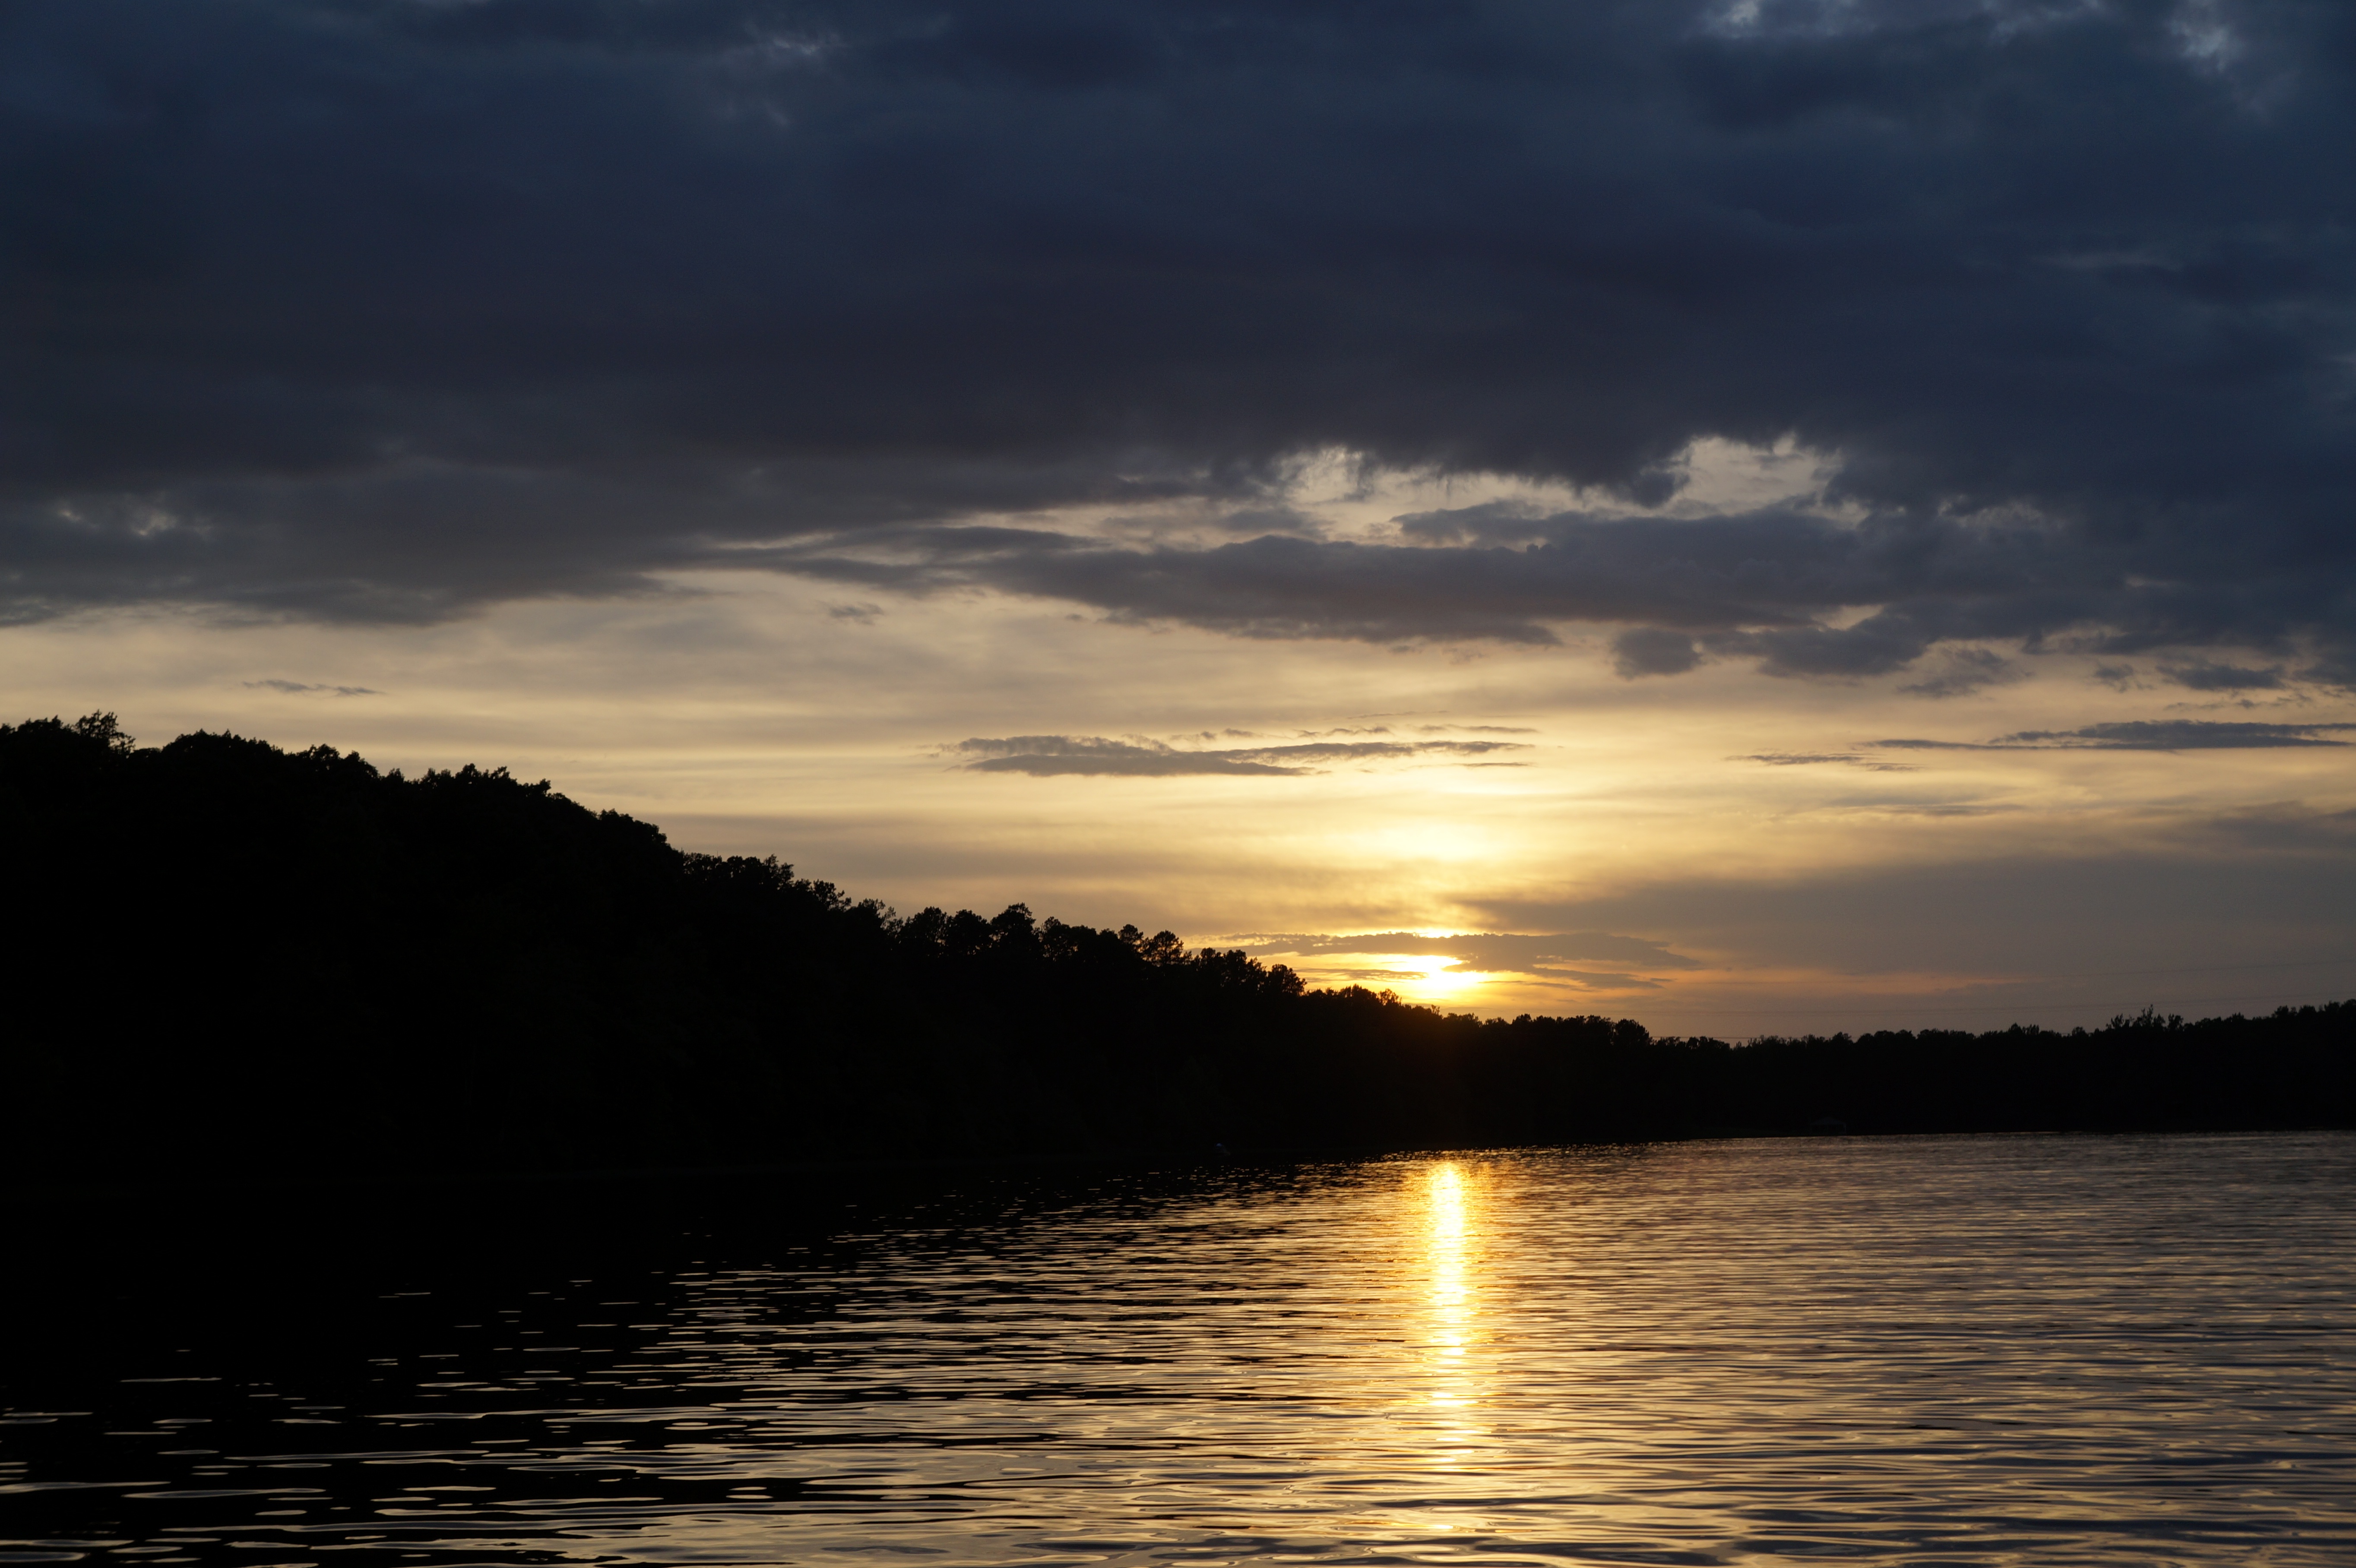
sea, coast, horizon, cloud, sky, sunrise, sunset, sunlight, morning, lake, dawn, river, dusk, evening, reflection, scenic, scenery, calm, clouds, loch, afterglow, mountain side